Orange, New South Wales

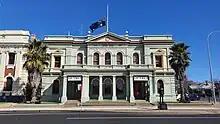
Orange Town Hall

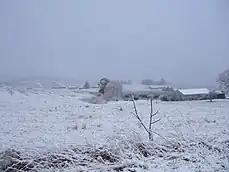
Snow-covered fields in Orange during an early snowfall in May 2005.

The Orange region is the traditional land of the Wiradjuri people. Known as the people of the three rivers, the Wiradjuri people have inhabited New South Wales for at least 60,000 years.